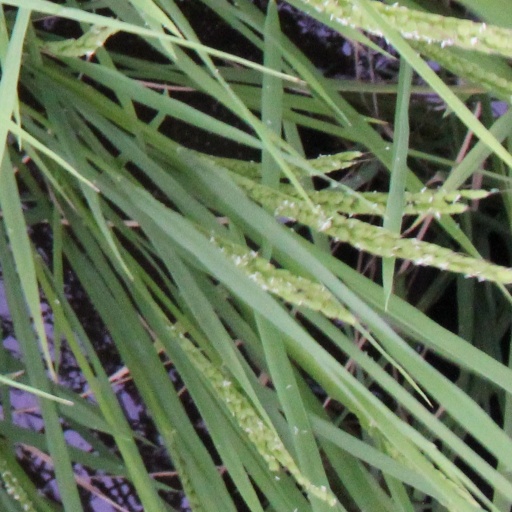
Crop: rice